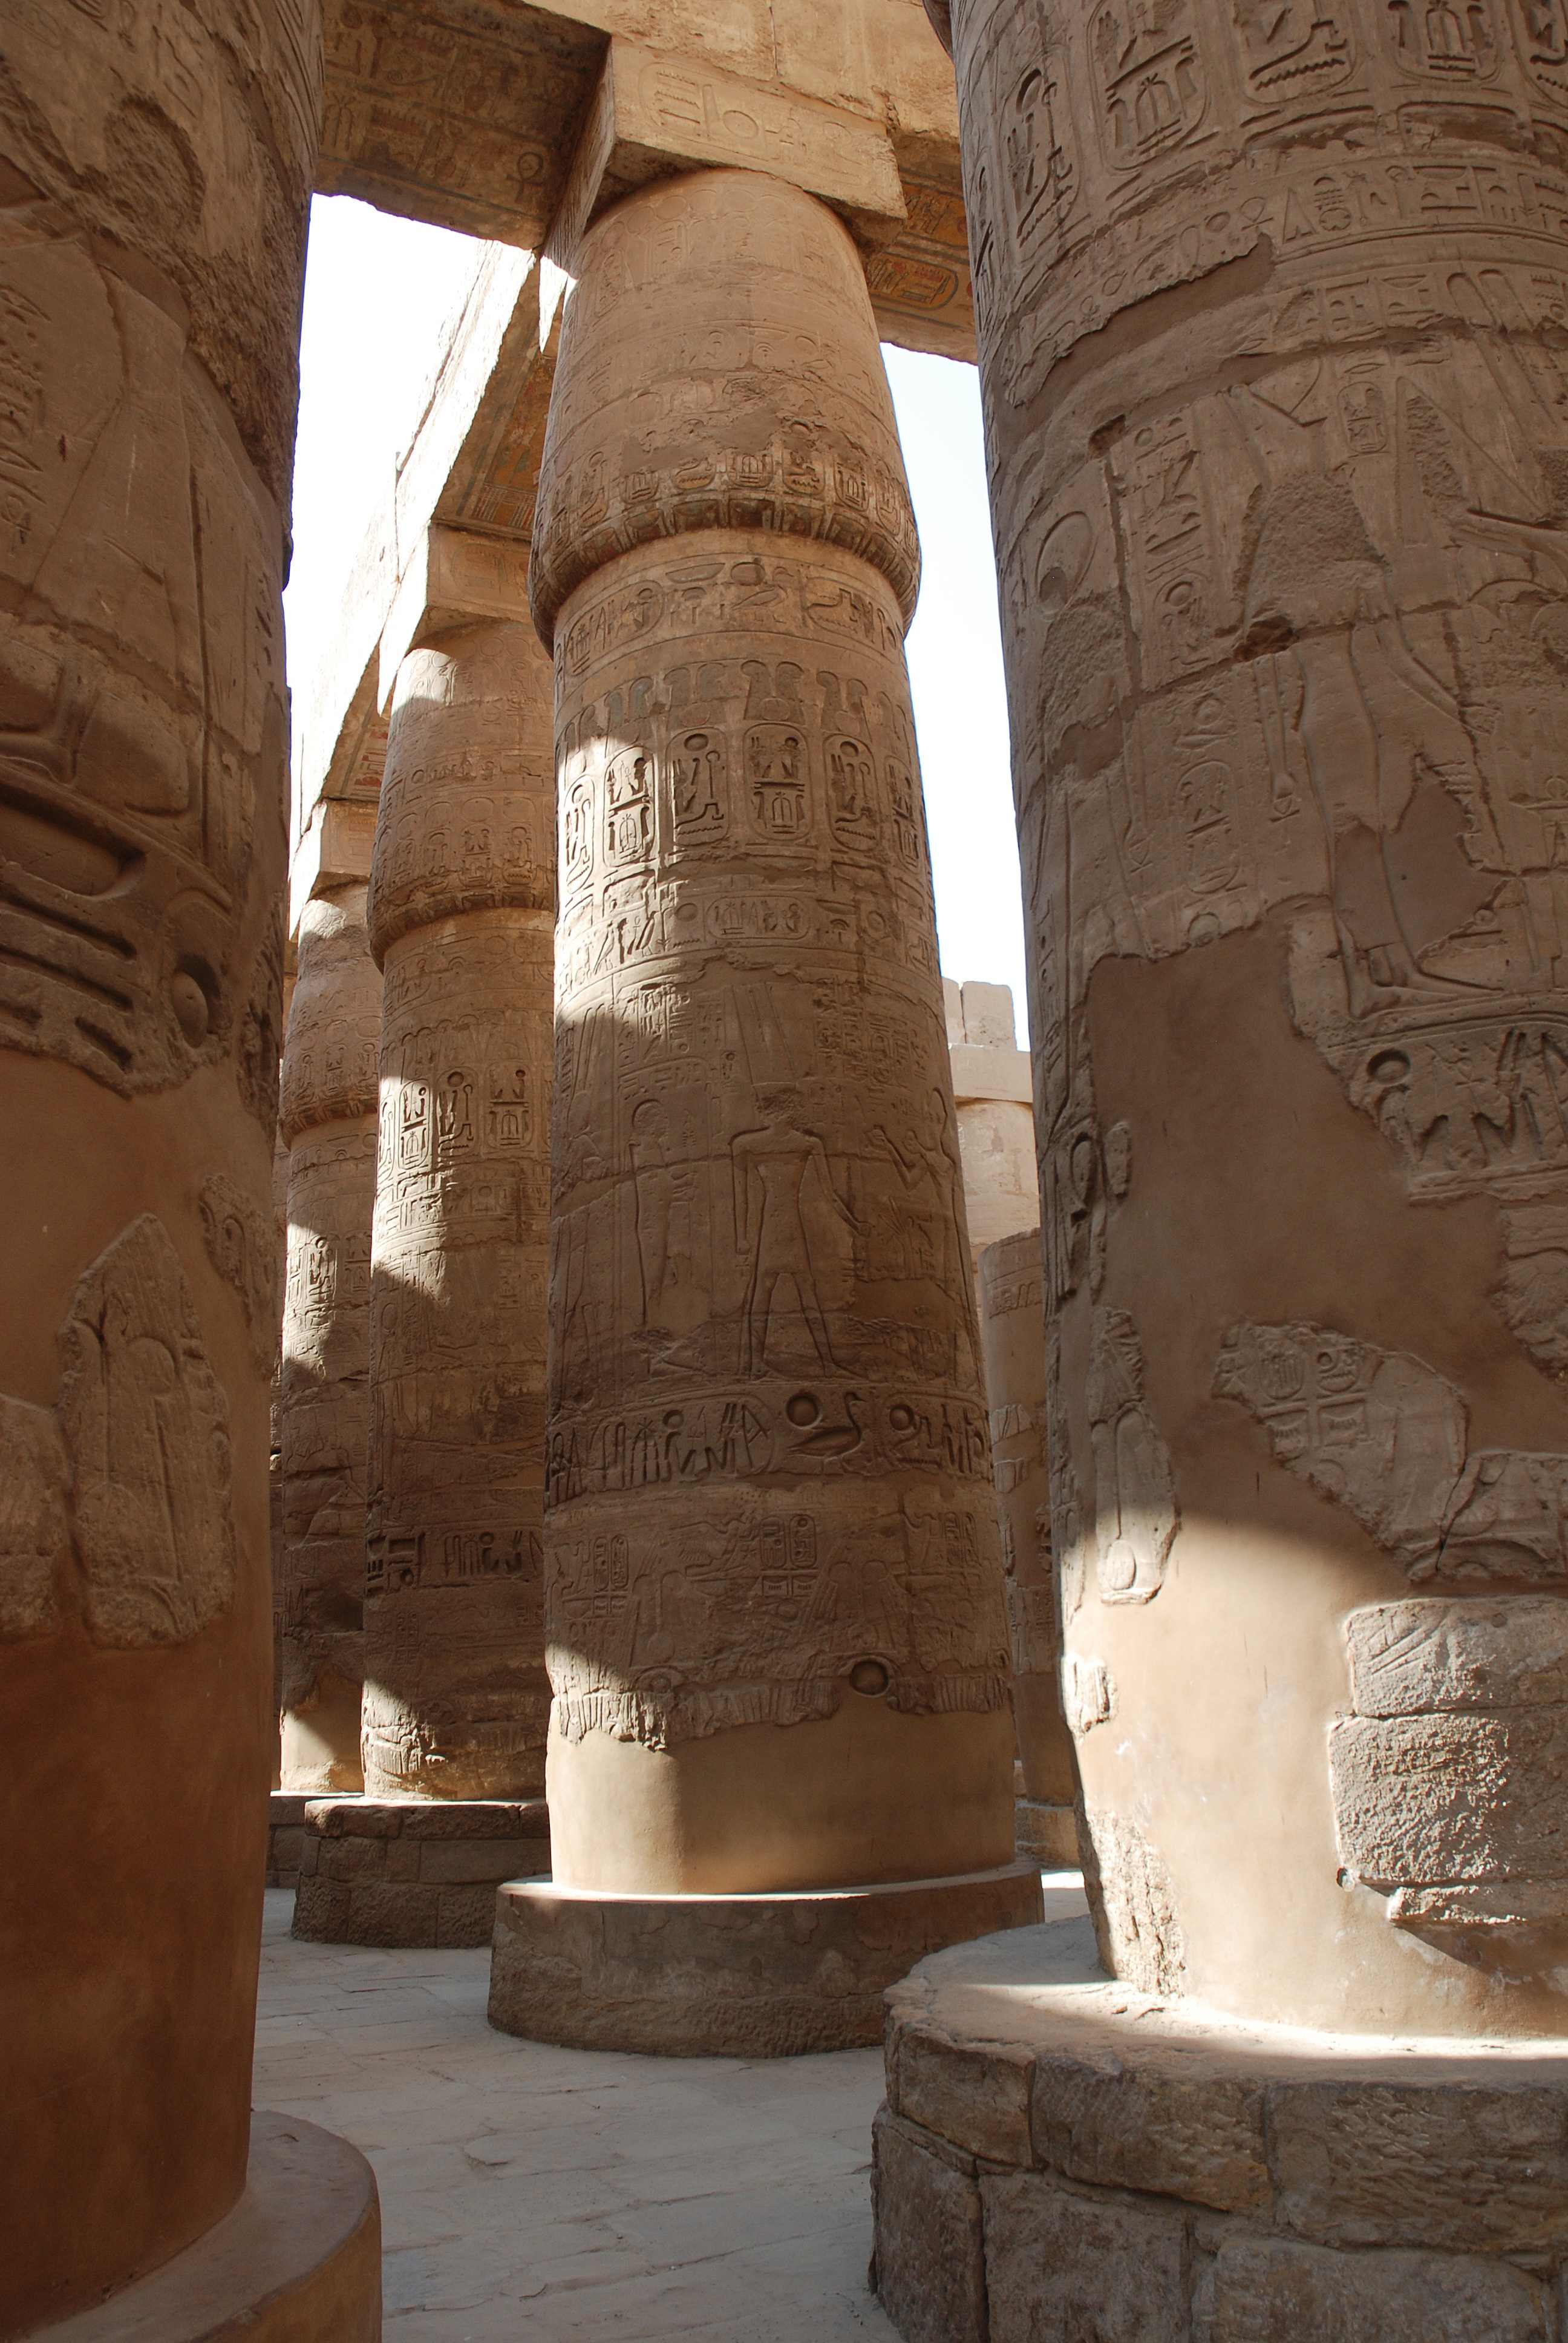
rock, architecture, structure, wood, old, monument, summer, statue, arch, column, entrance, ancient, egypt, sculpture, art, temple, ruins, columns, archeology, history, historical, carving, luxor, karnak, monuments, monolith, stele, the stones, archaeological site, stone carving, ancient history, egyptian temple